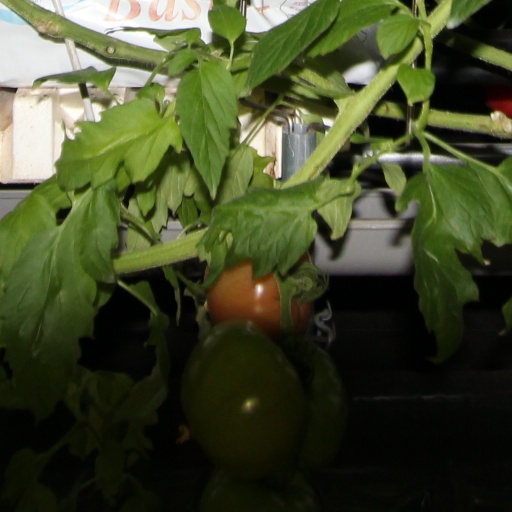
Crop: tomato